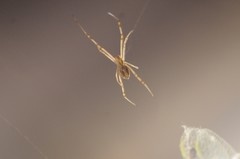
Species: Lactrodectus_hesperus